History of the Jews in England

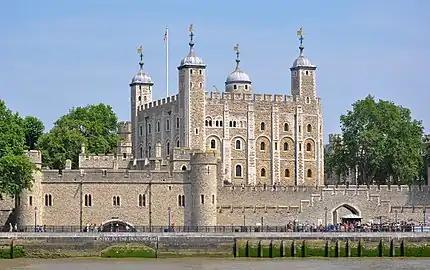
The Tower was a refuge for the Jews of medieval London.

Due to the rarity of anti-Jewish violence in Britain in the 19th century, it acquired a reputation for religious tolerance and attracted significant immigration from Eastern Europe. By the outbreak of World War II, about half a million European Jews fled to England to escape the Nazis, but only about 70,000 (including almost 10,000 children) were granted entry. Jews faced antisemitism and stereotypes in Britain, and antisemitism "in most cases went along with Germanophobia" during World War I to the extent that Jews were equated with Germans, despite the British royal family having partial German ethnic origins. This led many Ashkenazi Jewish families to Anglicise their often German-sounding names.